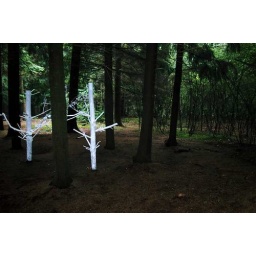
7 witte bomen in het bos als symbool voor de 7 vermoorde kinderen van het door Ellert en Brammer gekidnapte meisjemarieke